Kurt Laurenz Metzler

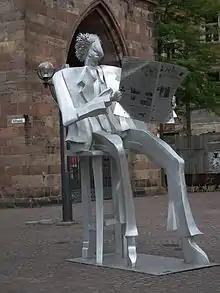
"Zeitungsleser"

His opinionated sculptures are made of materials that are heavy, but seem to be light when seen in the definitive work (Marble, Bronze, Iron, Aluminium). Sometimes, the materials are bare, but often they are painted unicolored with a rather violent color.